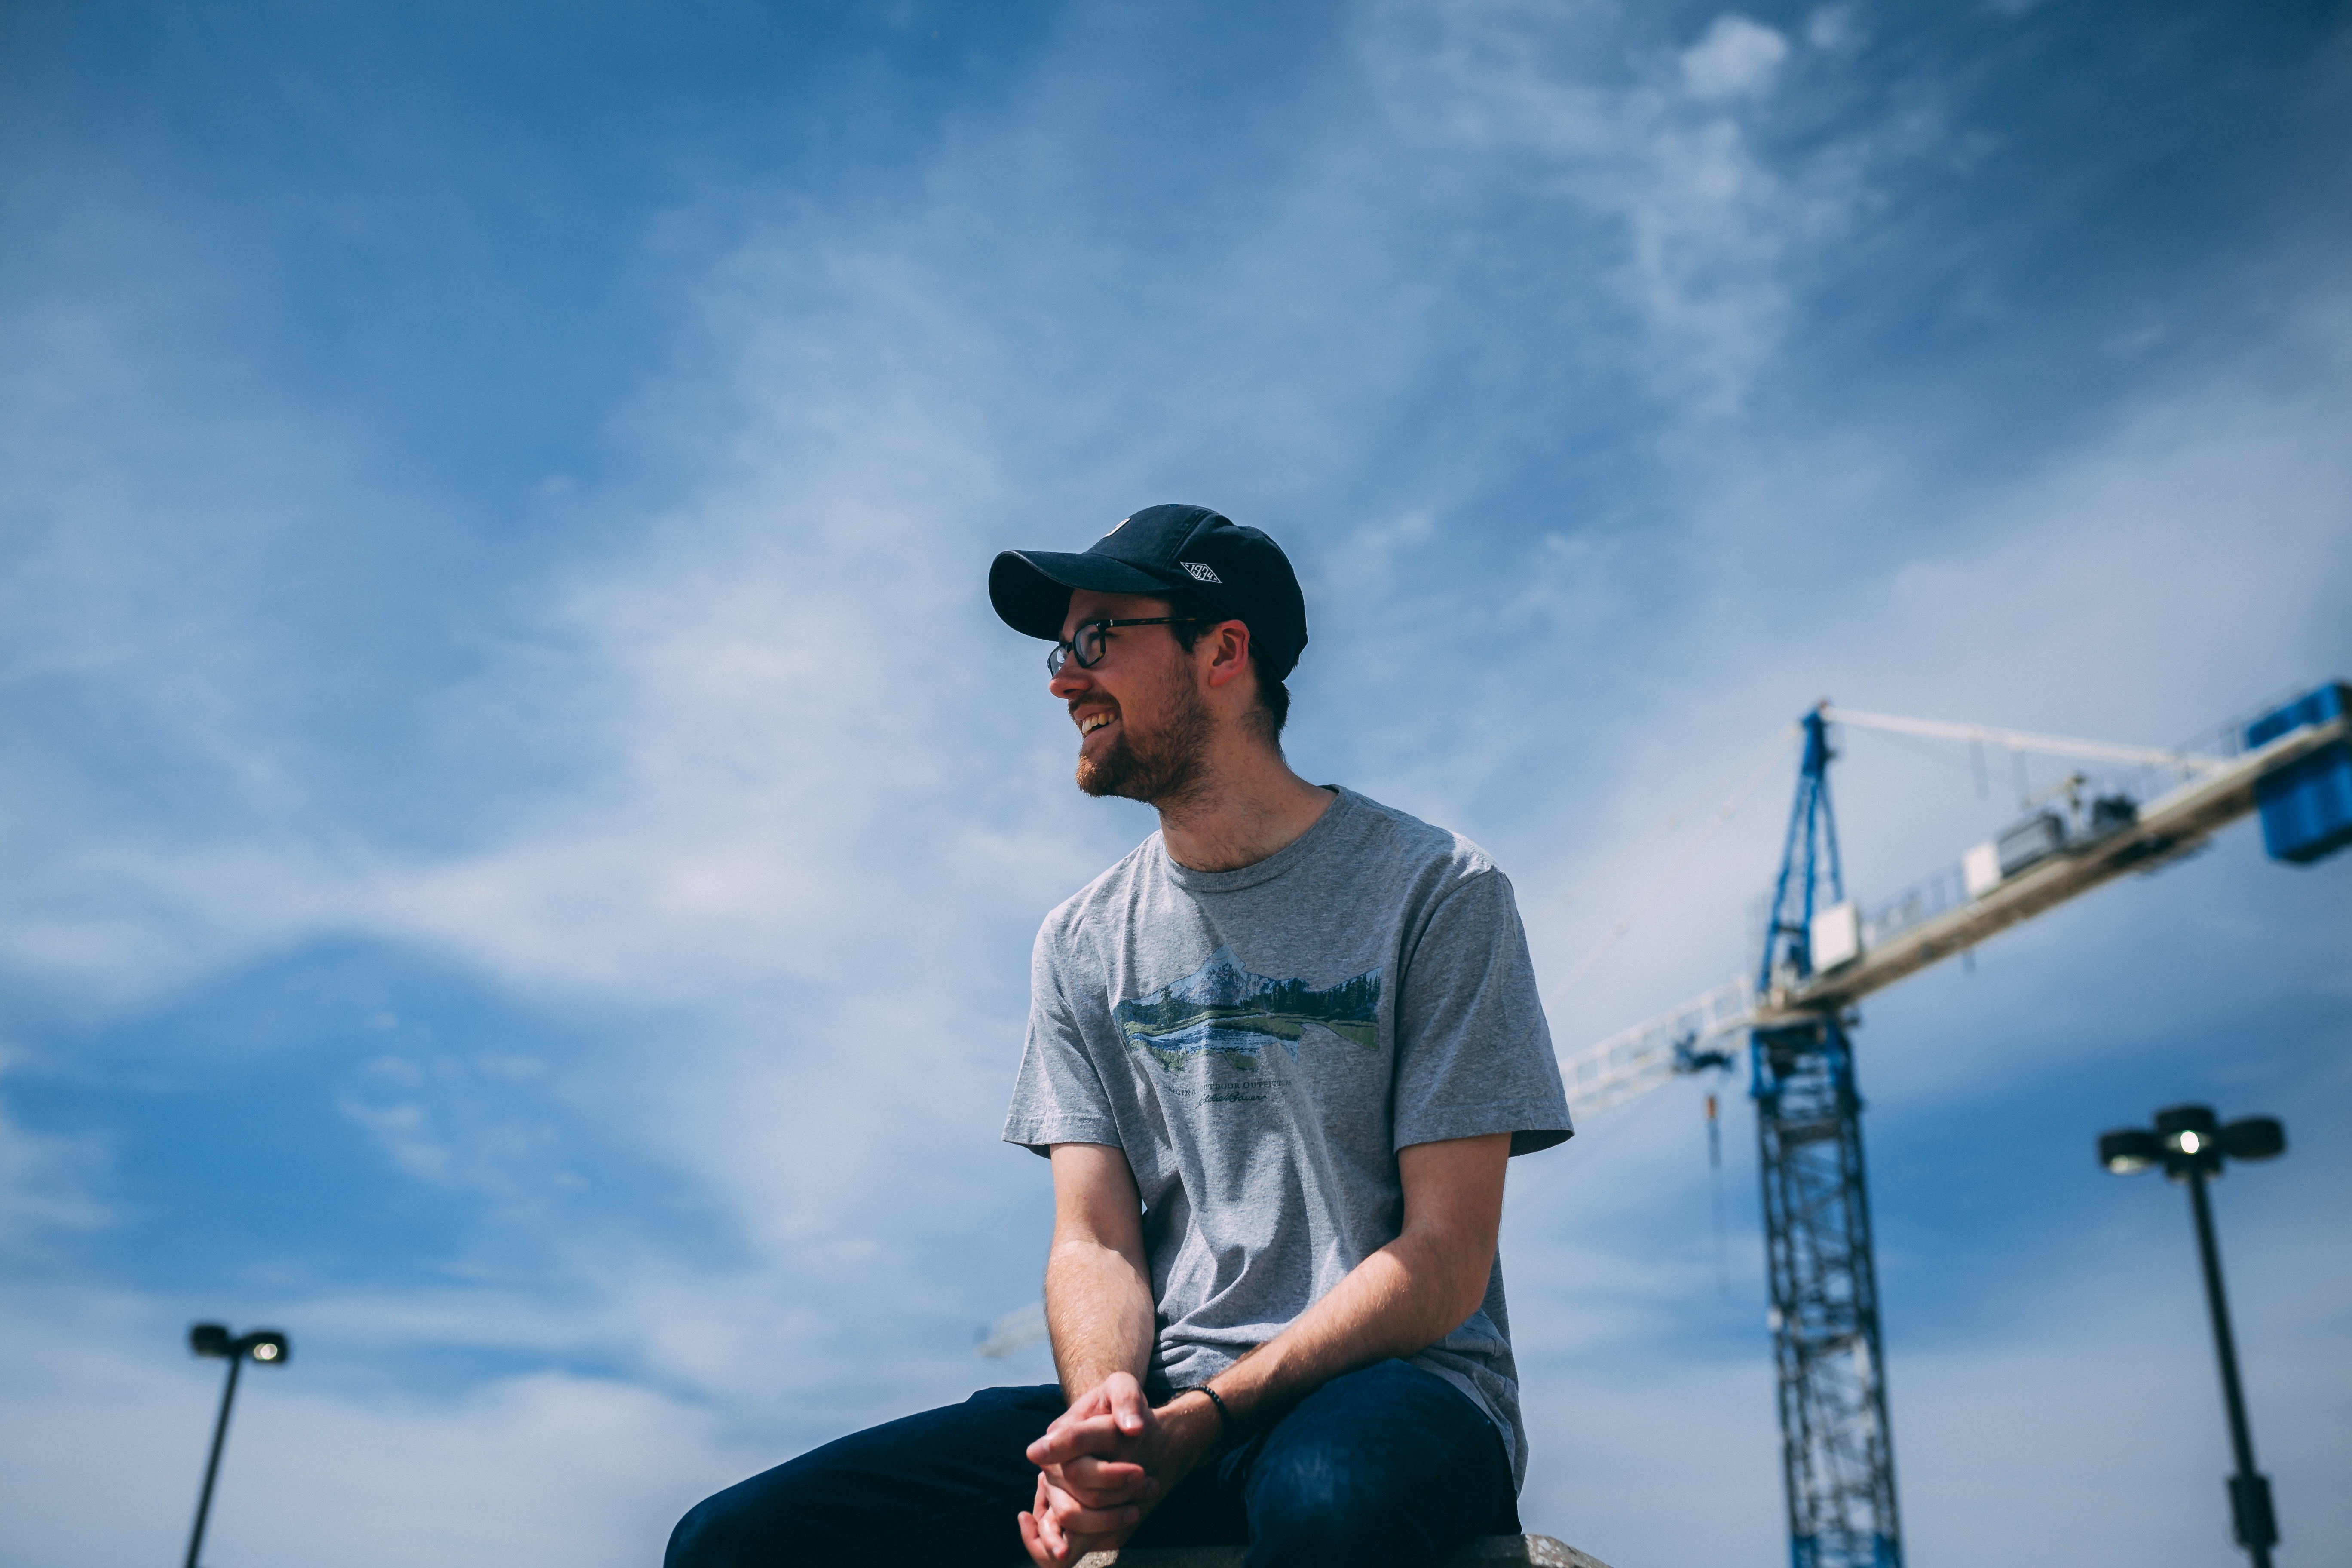
blue, sky, cloud, cool, musician, eyewear, glasses, music, photography, performance, music artist, sunglasses, musical instrument, guitarist, meteorological phenomenon, tourism